Reign of Cleopatra

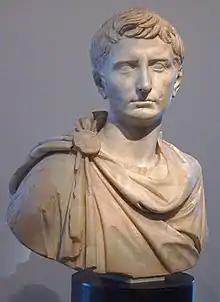
A reconstructed statue of Augustus as a younger Octavian, dated ca. 30 BC

Antony prepared for another Parthian expedition in 35 BC, this time aimed at their ally Armenia. As he did so, Octavia traveled to Athens with 2,000 troops in alleged support of Antony. This was most likely a scheme devised by Octavian to embarrass Antony for his military losses. Antony received the troops but ordered Octavia not to stray east of Athens. He and Cleopatra traveled together to Antioch, only to suddenly and inexplicably abandon the military campaign and head back to Alexandria. When Octavia returned to Rome, Octavian portrayed his sister as a victim wronged by Antony. She refused to leave Antony's household, however, and return to Octavian's in Rome. Octavian's confidence grew as he eliminated his rivals in the west, including Sextus Pompeius and even Lepidus, the third member of the triumvirate, who was placed under house arrest after revolting against Octavian in Sicily.